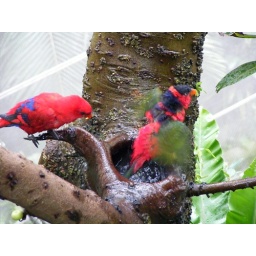
Red Lory and a Black-Capped Lory bathing in some water collected in the hollow of a tree branch.